Pallot Steam, Motor & General Museum

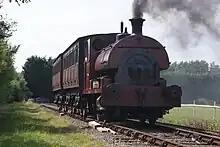
A train running on the standard gauge railway.

The Pallot Steam, Motor & General Museum is a mechanical heritage museum located in Rue De Bechet in the Parish of Trinity on the island of Jersey.